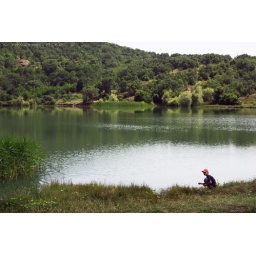
green like in White mountain